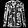
Label: Shirt